Mixco Viejo

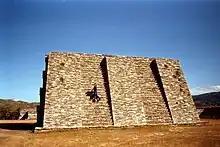
Pyramid A1, one of the principal structures of Group A

Group A is located on the northern end of the ridge. The group was extended during major remodelling work that included the building of the final versions of Platforms A2 and A3 on the north side; this involved building a new retaining wall some further north, east and southeast and filling in the area between the new and old walls to create a greatly expanded terrace. Traces of charcoal at the base of the old retaining wall have been radiocarbon dated to the 13th century, indicating that the expansion of Group A took place no earlier than that.